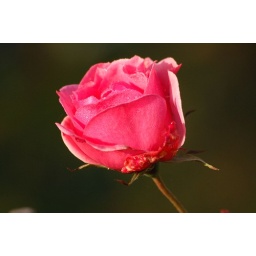
walking in our garden this morning...  //  door de tuin gewandeld vanochtend...